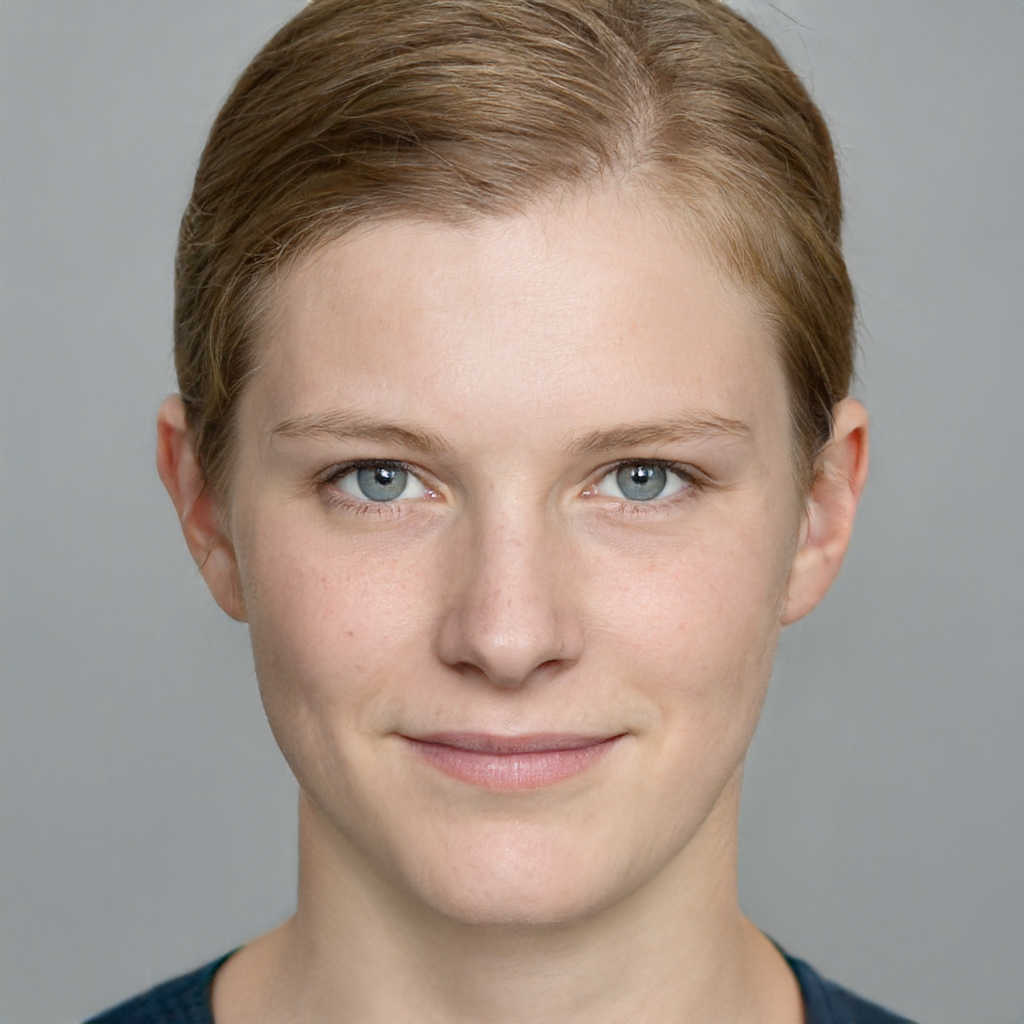
Gender: Female